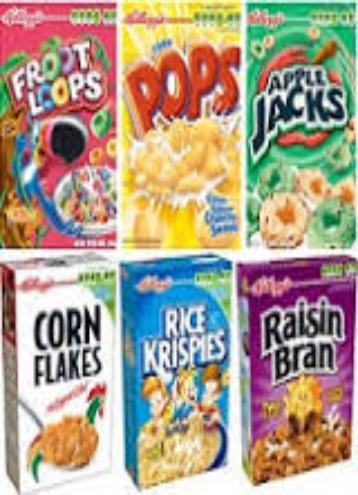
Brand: Honey Smacks
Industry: Food